Rogério Salles

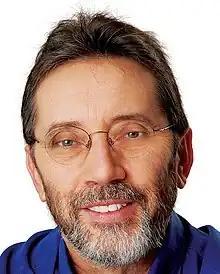

José Rogério Salles (born 18 June 1953) is a Brazilian politician who was the governor of Mato Grosso from 2002 to 2003. He served briefly after the resignation of Dante de Oliveira, who himself resigned to run for the Federal Senate. Prior to this position, he was vice-governor under Oliveira from 1999 to 2002, and was the mayor of the city of Rondonópolis from 1994 to 1996. He is a member of the Brazilian Social Democracy Party (PSDB).